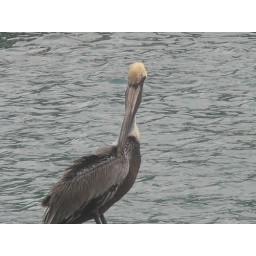
He eyes us from his perch, after taking a break from dive-bombing fish in the clear water.